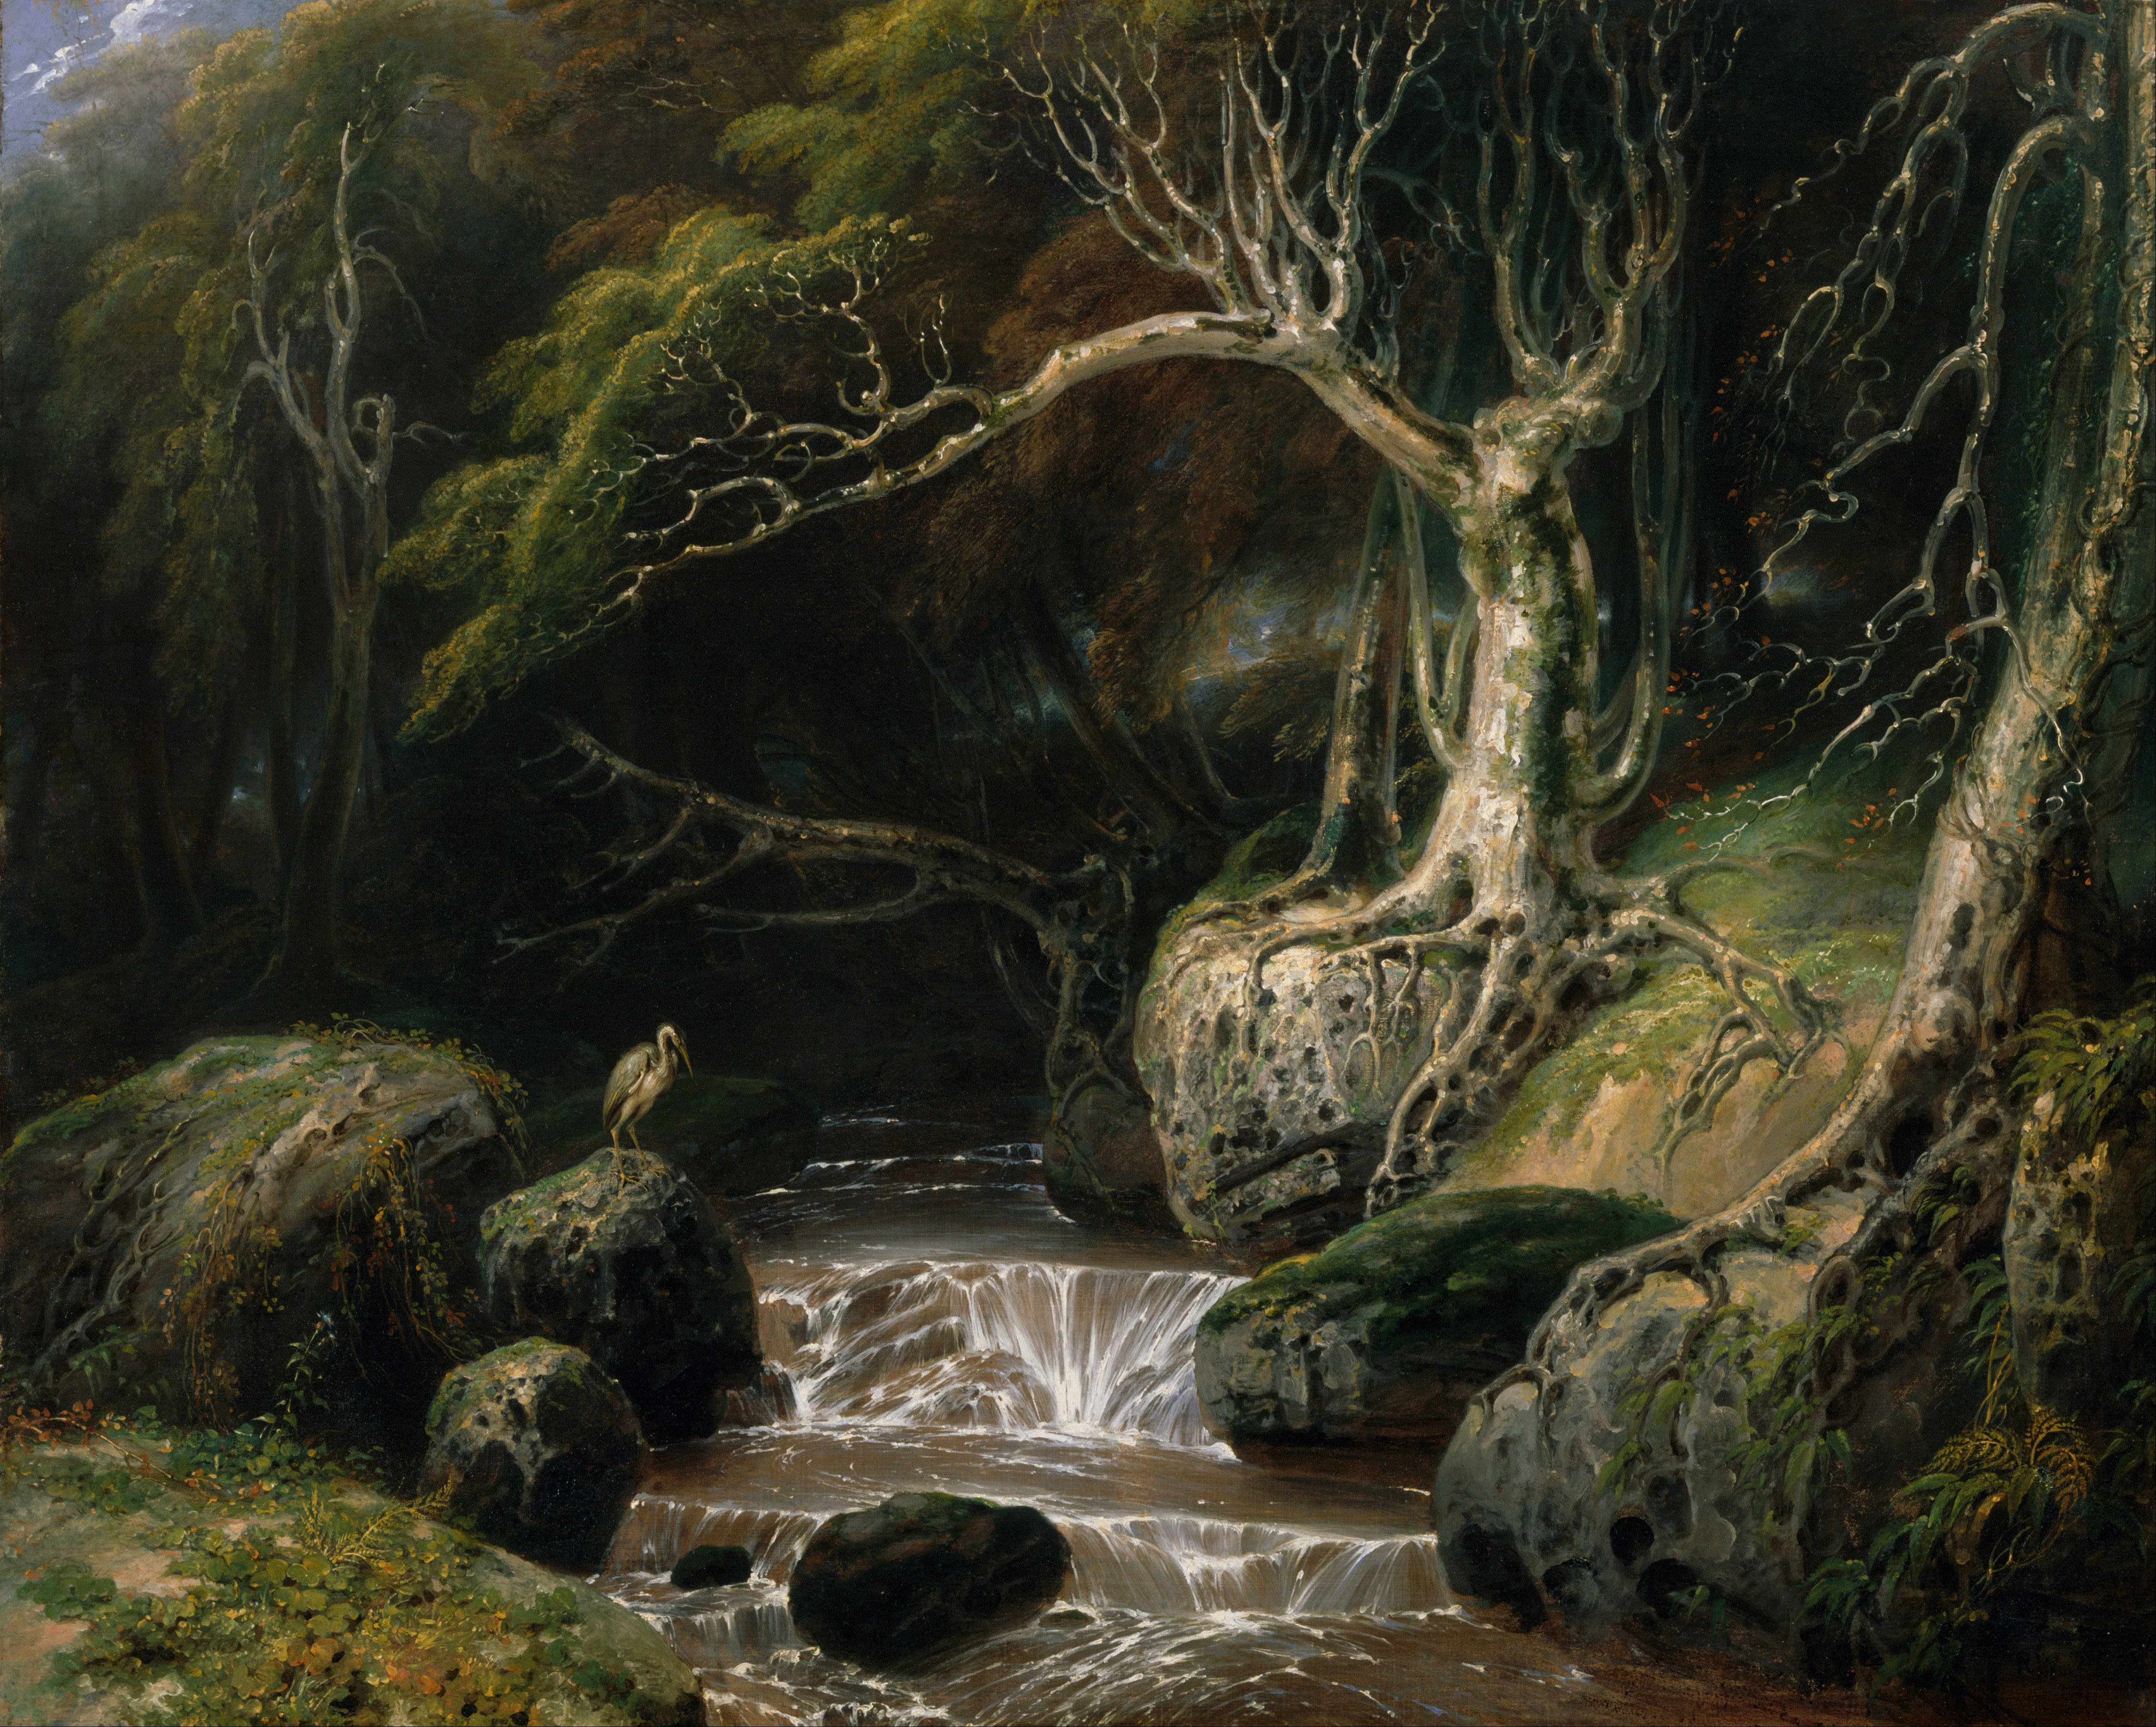
landscape, tree, water, nature, forest, rock, waterfall, wilderness, sky, countryside, river, country, summer, stream, spring, jungle, scenic, artistic, rapid, terrain, body of water, painting, trees, rocks, outside, art, clouds, rainforest, woodland, habitat, water feature, oil on canvas, natural environment, richard westall